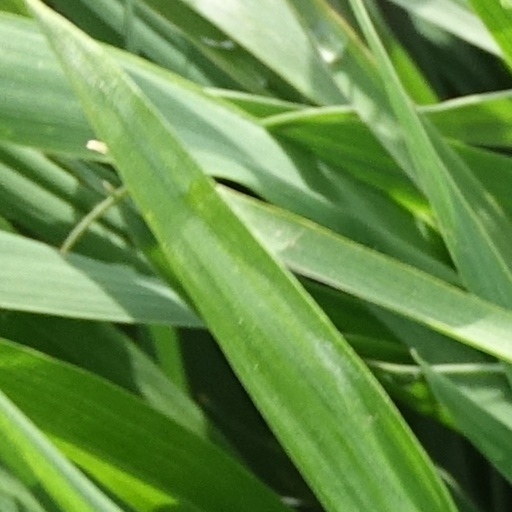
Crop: wheat